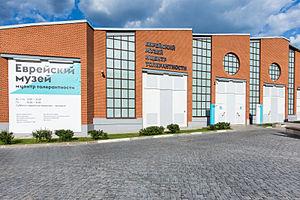
Le Musée juif et Centre de tolérance a ouvert ses portes à Moscou le 8 novembre 2012.